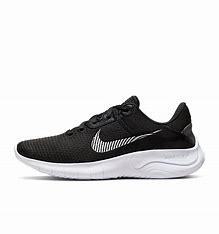
Brand: Nike
Model: Flex Experience Run 11 Next Nature